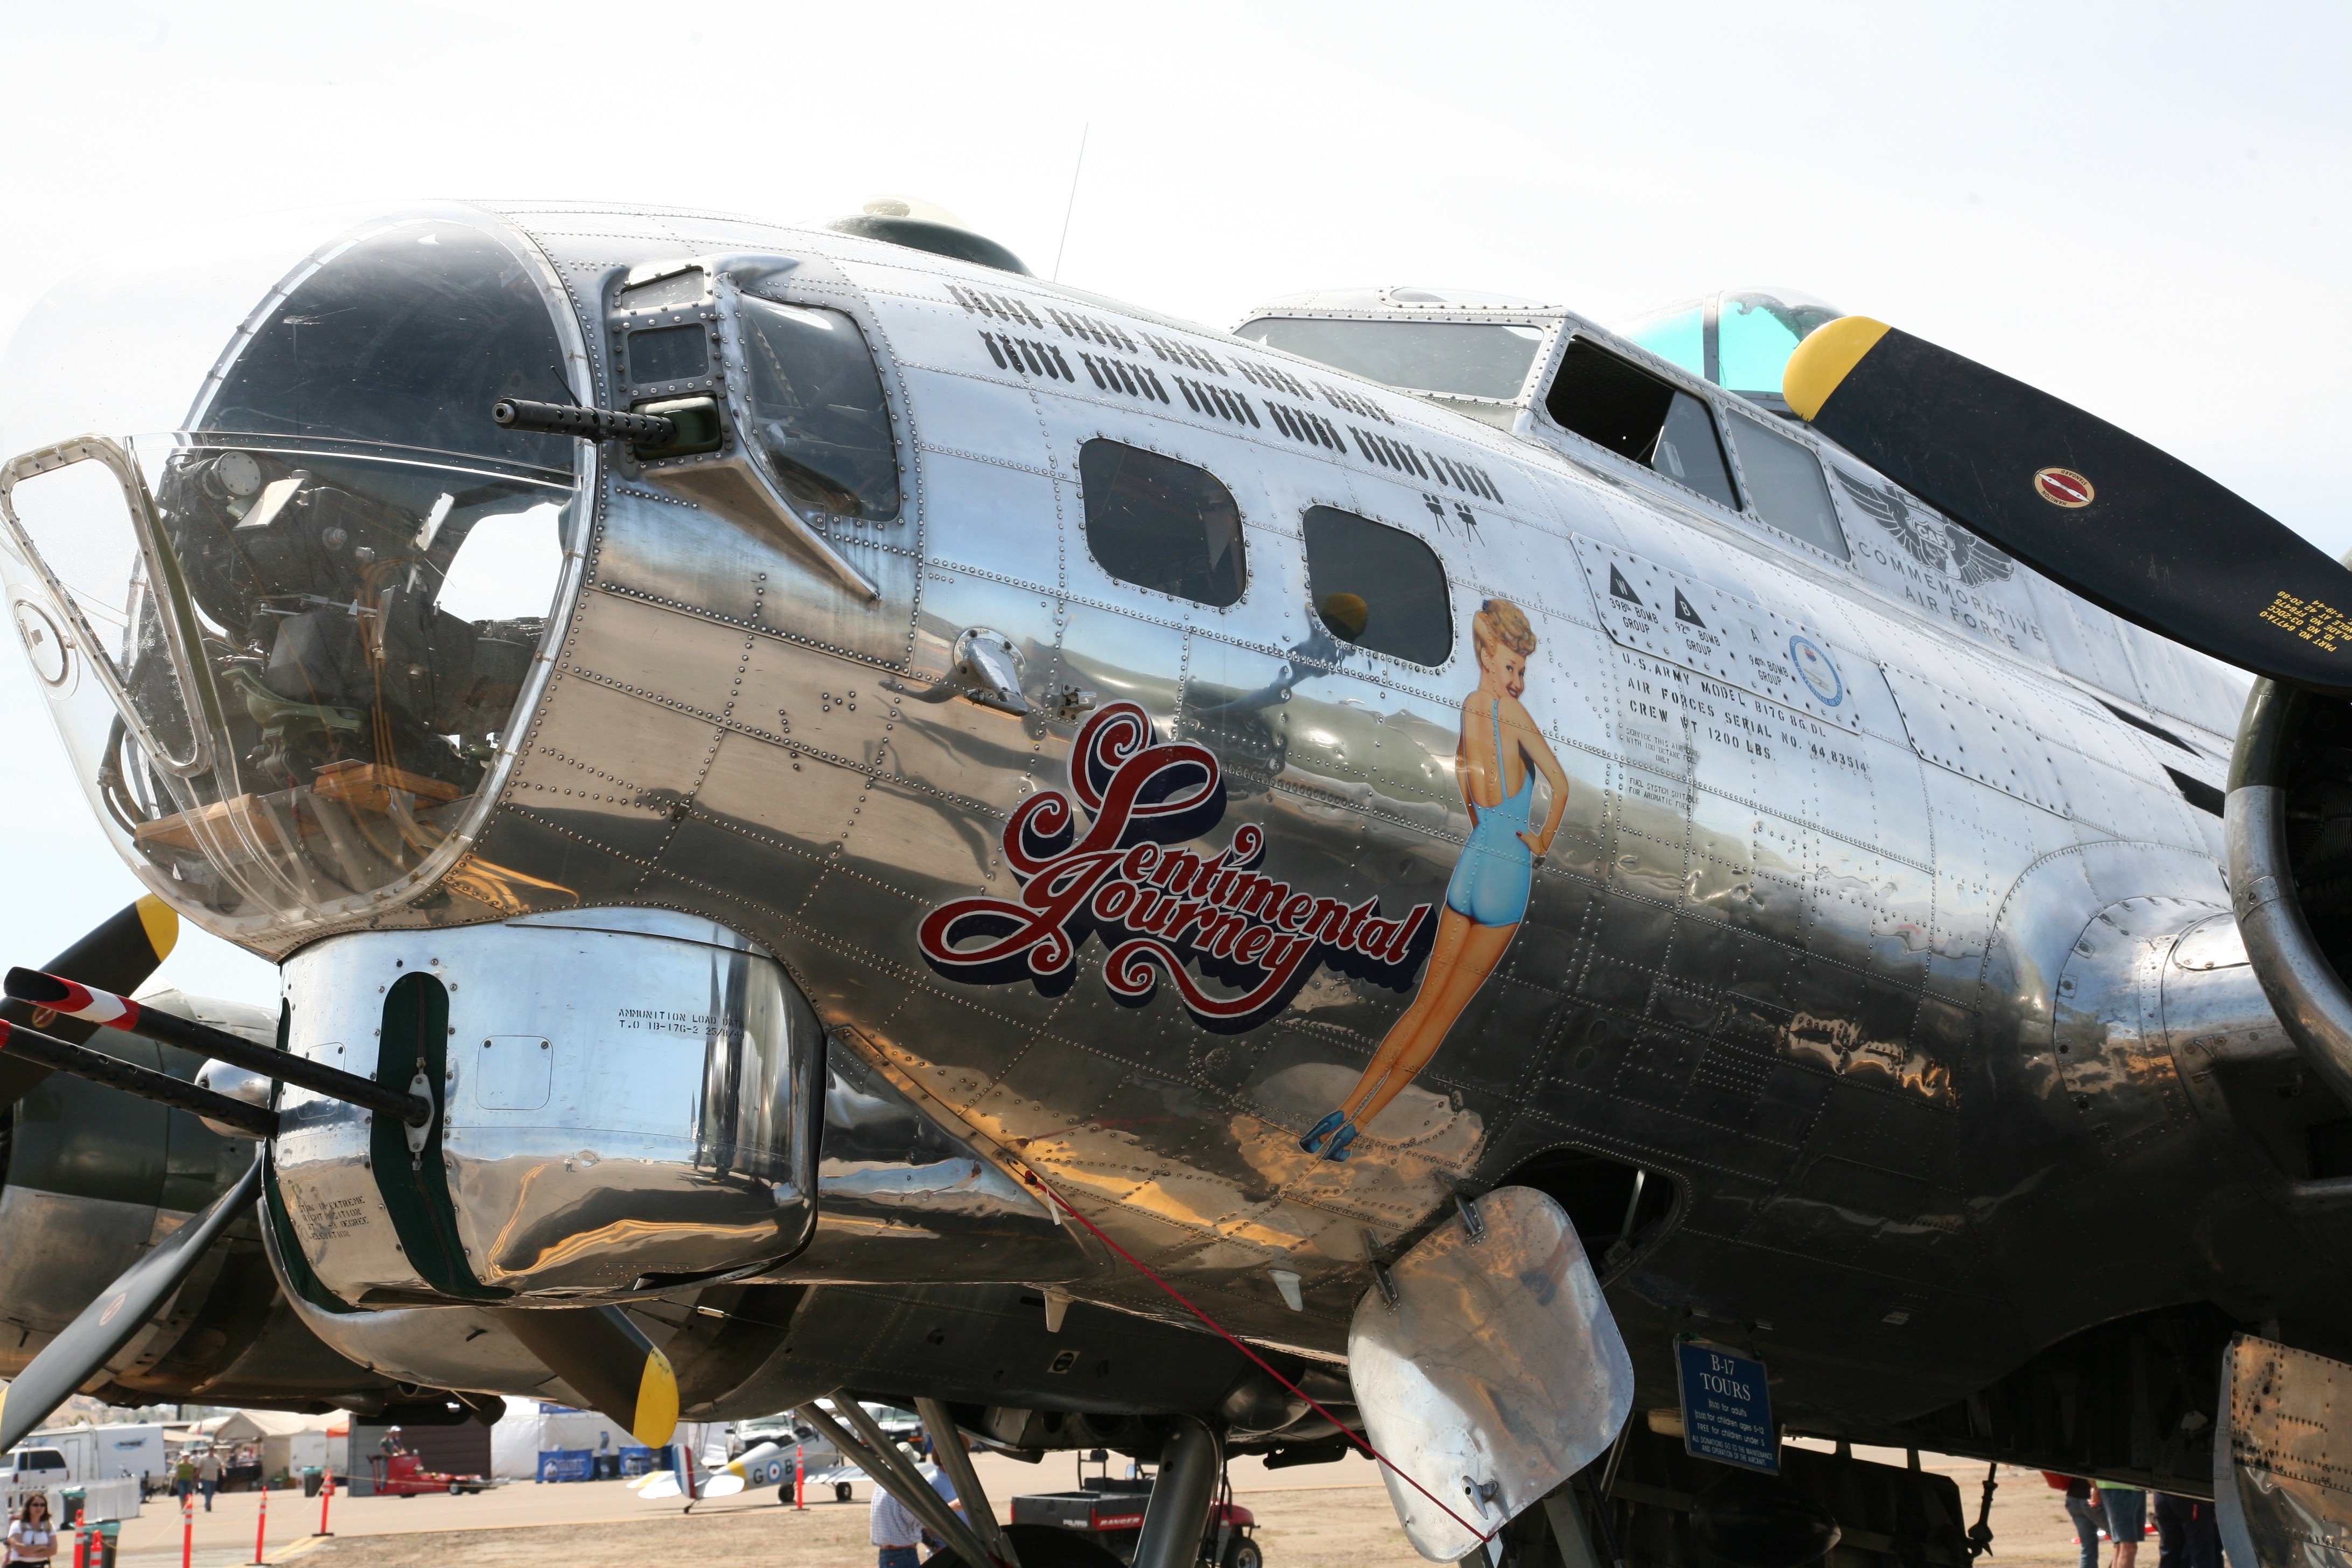
airplane, aircraft, vehicle, airline, aviation, airliner, wwii, bomber, air force, fighter aircraft, cargo aircraft, military aircraft, atmosphere of earth, aerospace engineering, aircraft engine, propeller driven aircraft, military transport aircraft, b 17, flying fortress